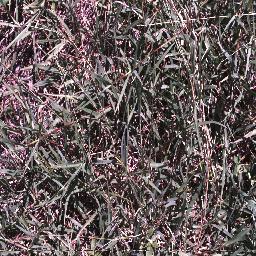
Label: negative